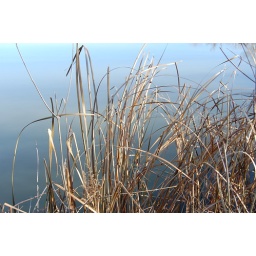
That is actually water and not sky in the background.